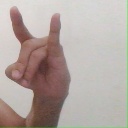
अक्षर: च